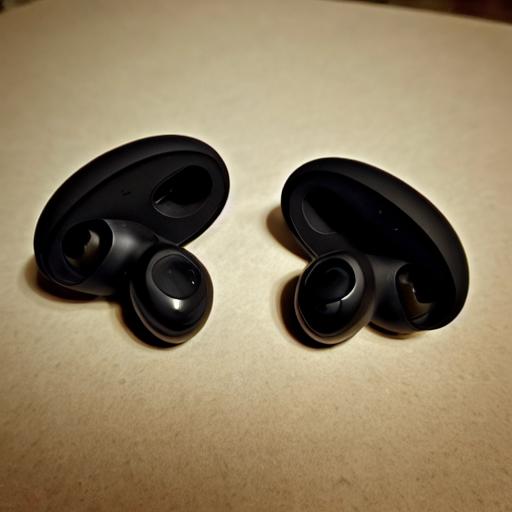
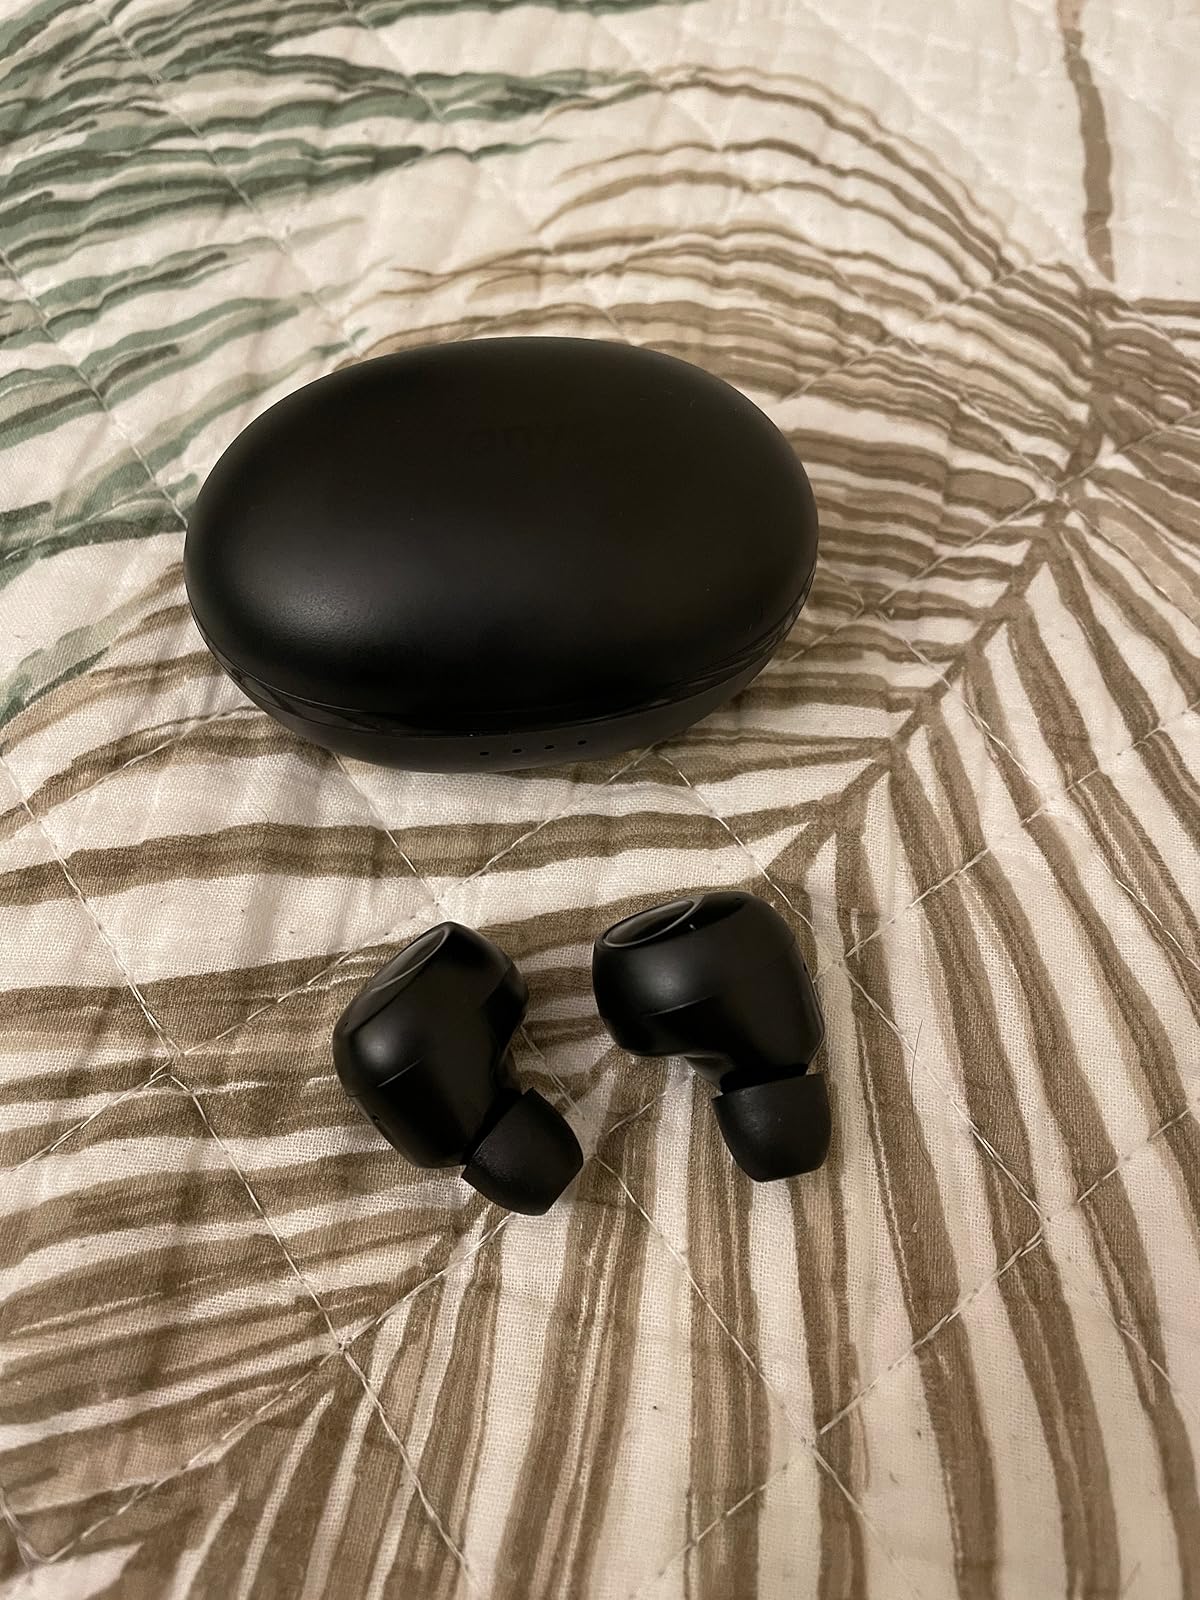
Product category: earbuds
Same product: no